Chýnov

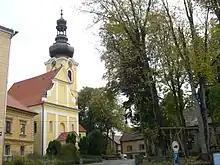
Church of the Holy Trinity

The most important monument of Chýnov is the Church of the Holy Trinity. There was probably originally a Romanesque church from 995, replaced by a new Gothic building in the mid-14th century. In 1670–1679, the church was rebuilt into its present Baroque form. The tower was added in 1727.